Vernacular architecture

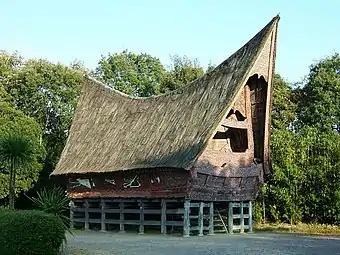
A traditional Batak house, Indonesia, in ancient Austronesian architectural style

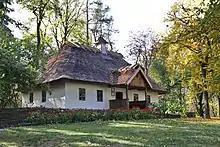
Ukrainian traditional house

The term "vernacular" means 'domestic, native, indigenous', from "verna" 'native slave' or 'home-born slave'. The word probably derives from an older Etruscan word.